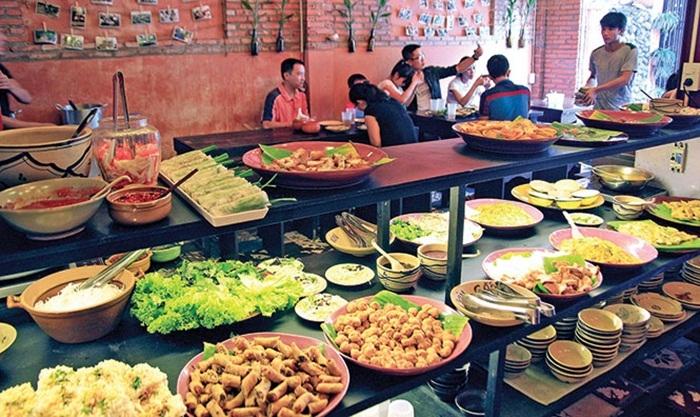
có nhiều món ăn xuất hiện ở trong cửa hàng